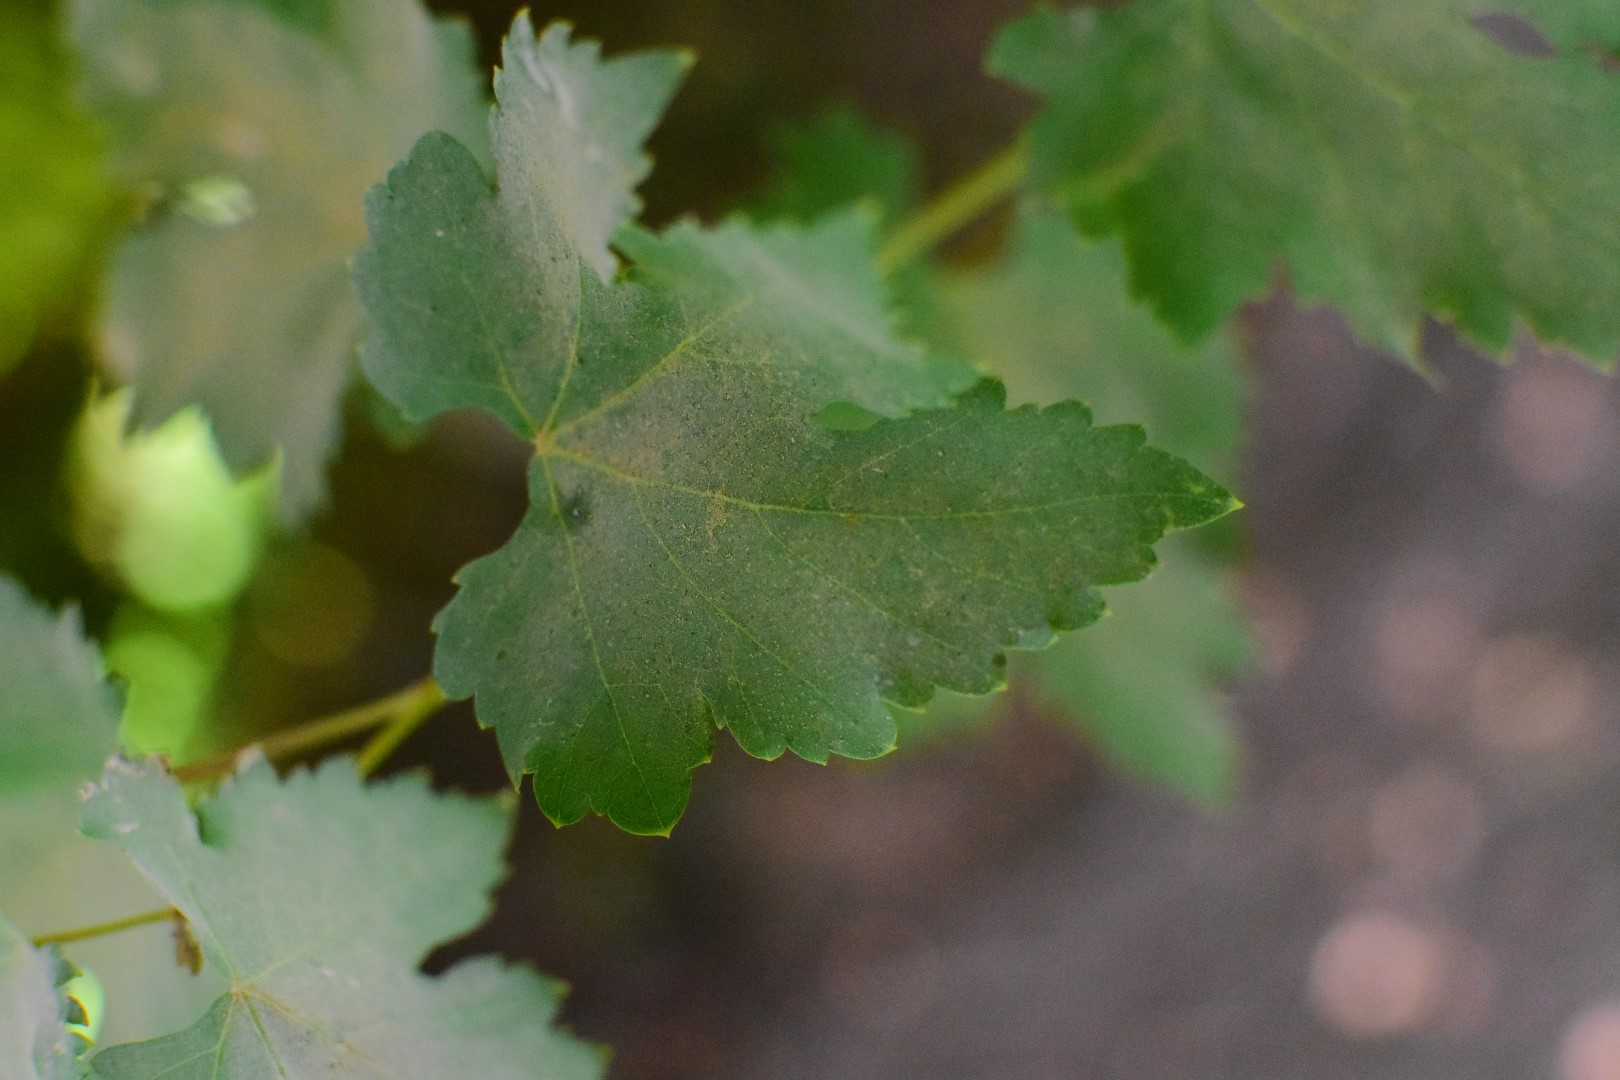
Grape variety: Deas Al-Annz